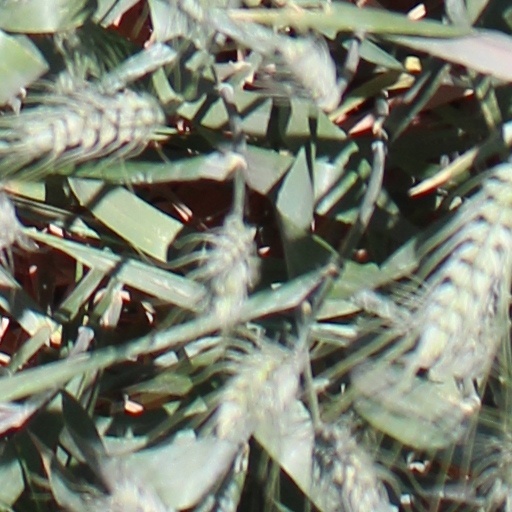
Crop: wheat